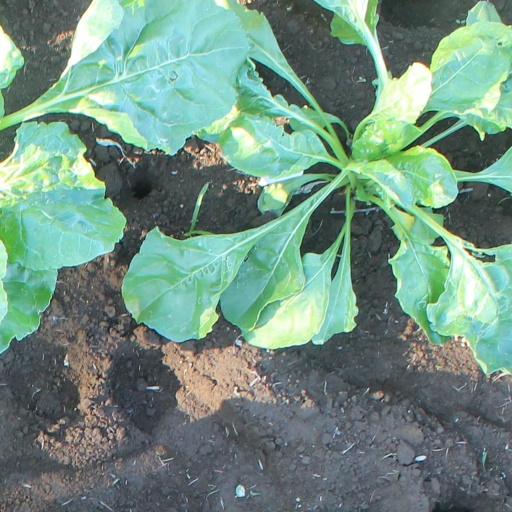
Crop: sugar beet